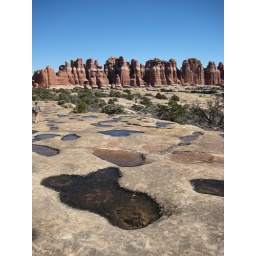
When the snow melted it created beautiful small ponds of water in the sand stone.